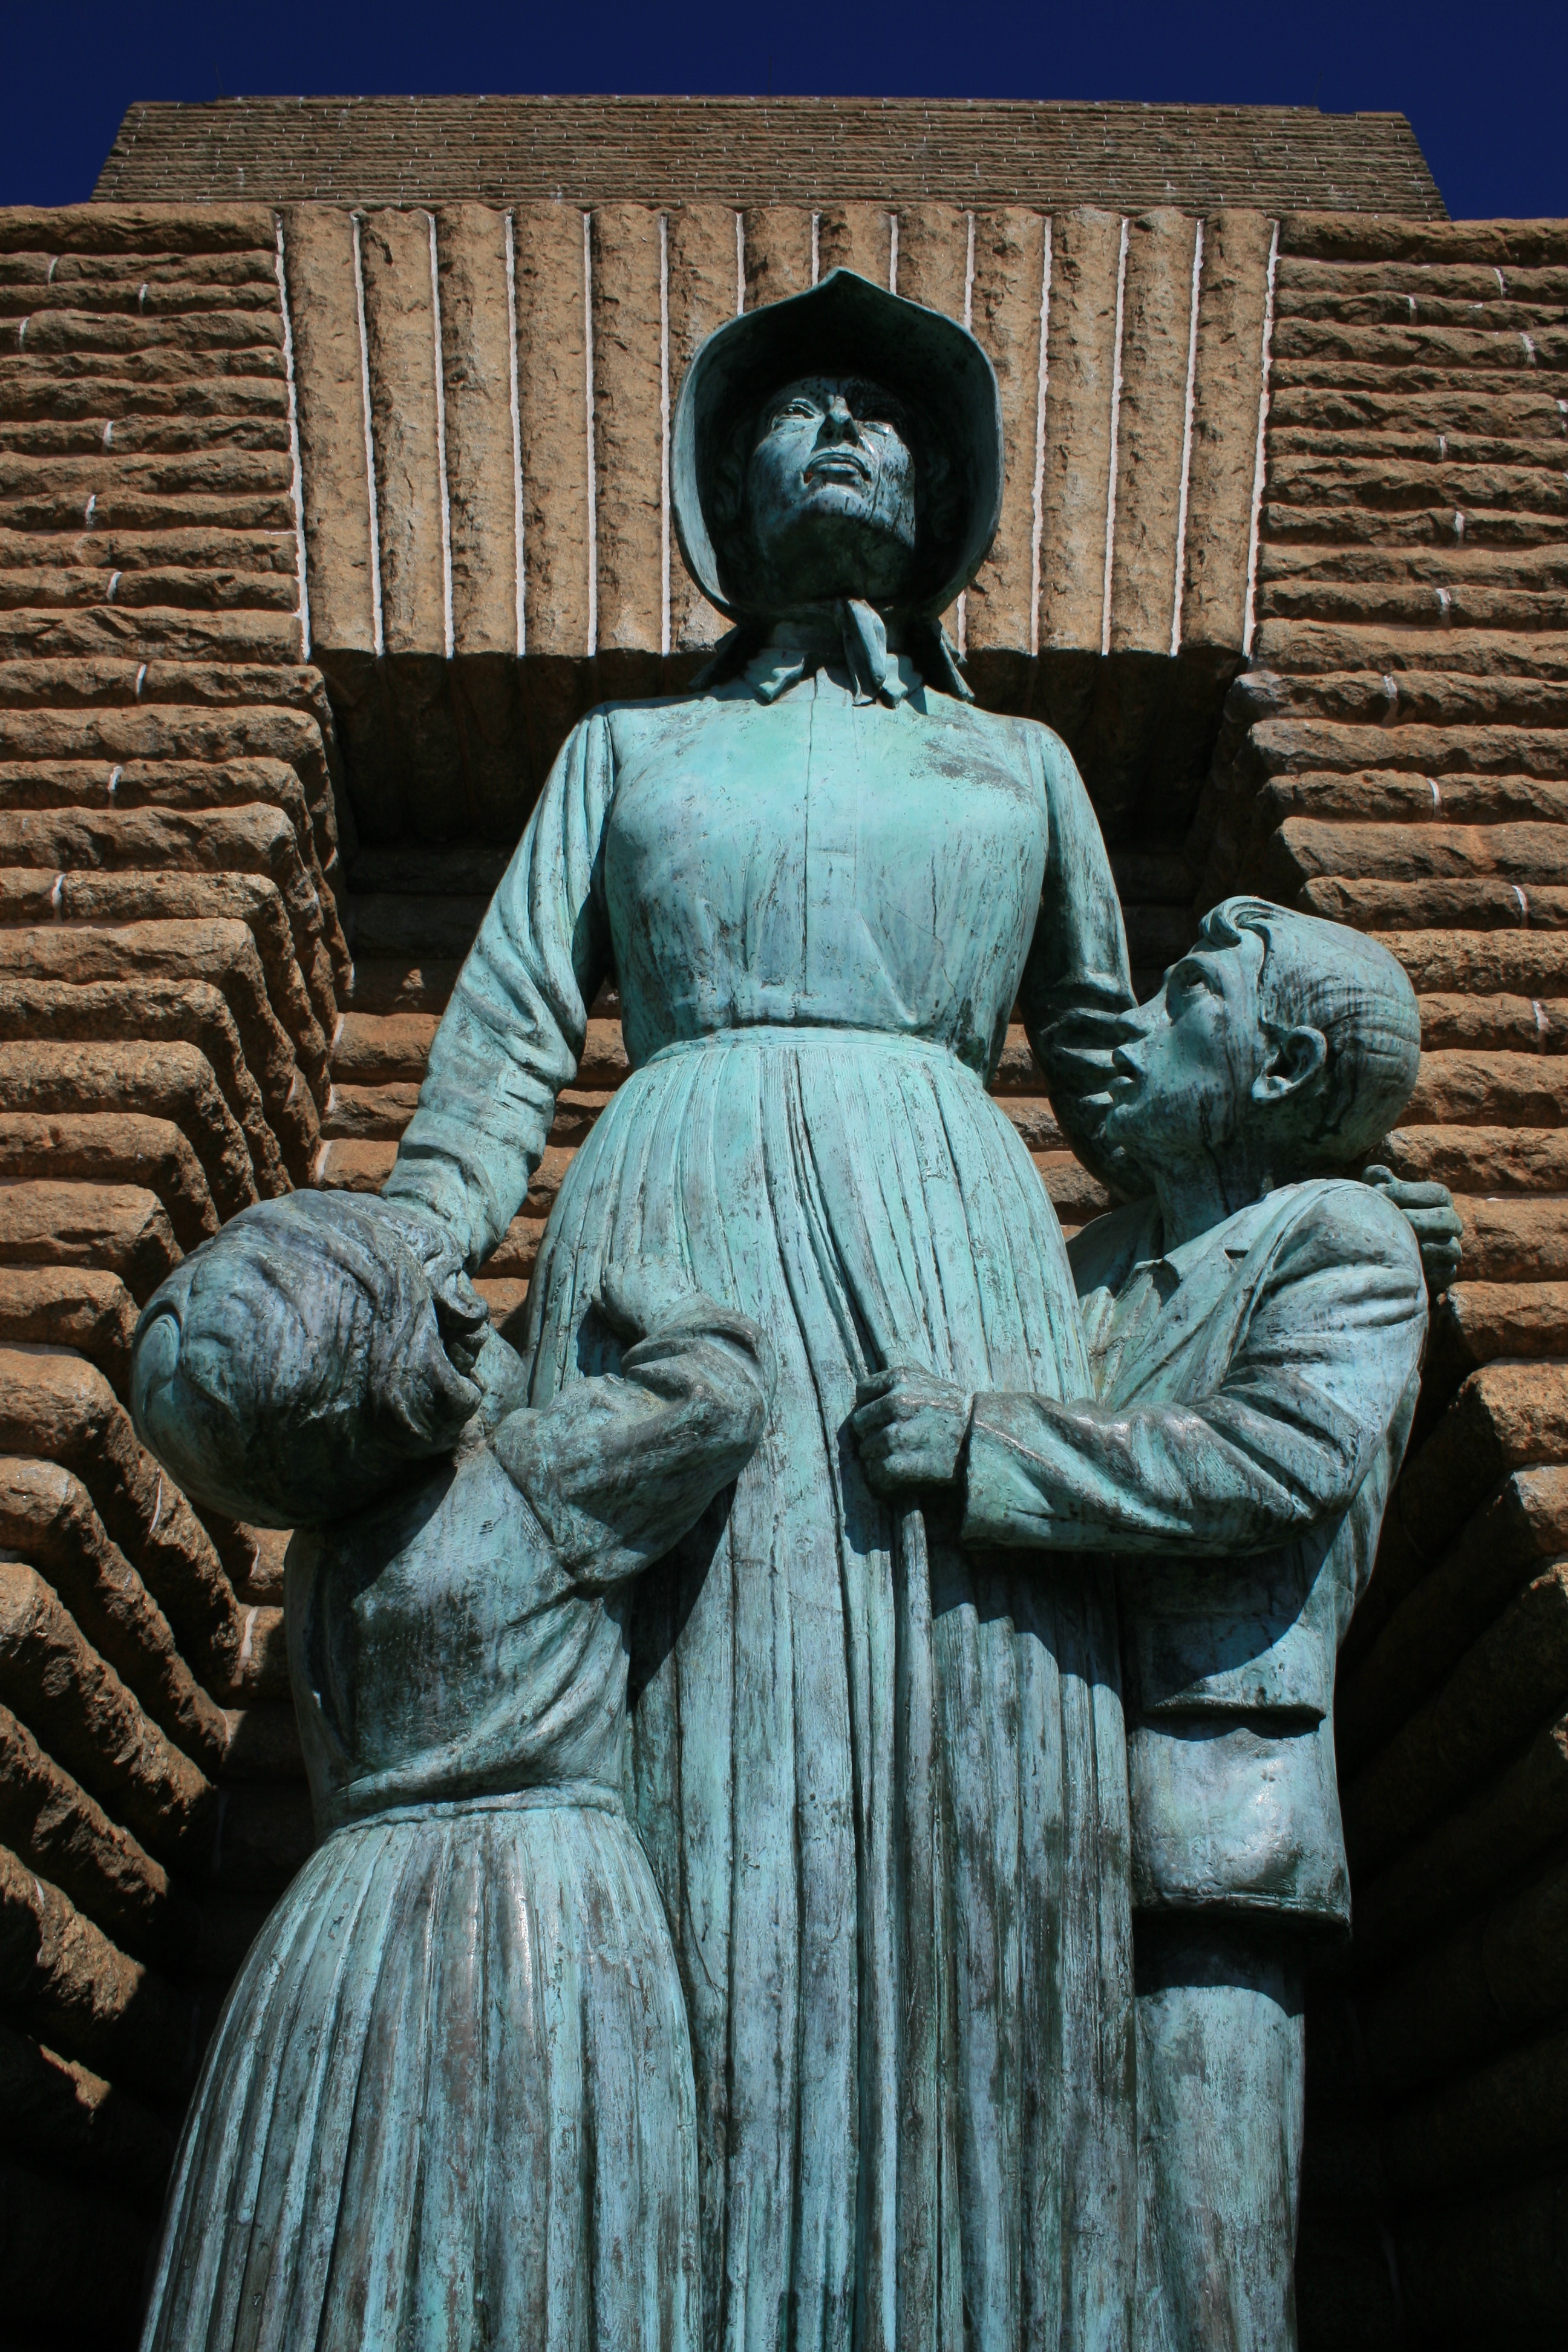
girl, woman, boy, monument, statue, sitting, blue, historic, sculpture, family, art, children, temple, bronze, pioneer, ancient history, human positions, pioneer statue, voortrekker monument